Jonava railway bridge

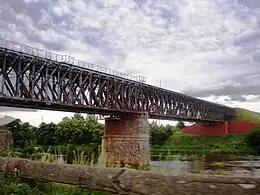
Bridge

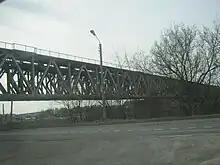

Jonava railway bridge (lit. "Jonavos geležinkelio tiltas", "Jonavos geležinis tiltas") is a railway bridge over the Neris in Jonava (Jonava district municipality), the ninth largest city in Lithuania with a population of ca 35,000.